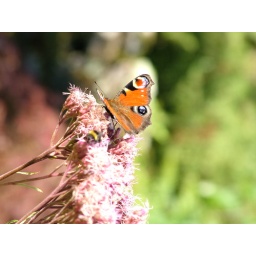
A peacock butterfly rests on a flower in Conaglen Gardens, near Fort William